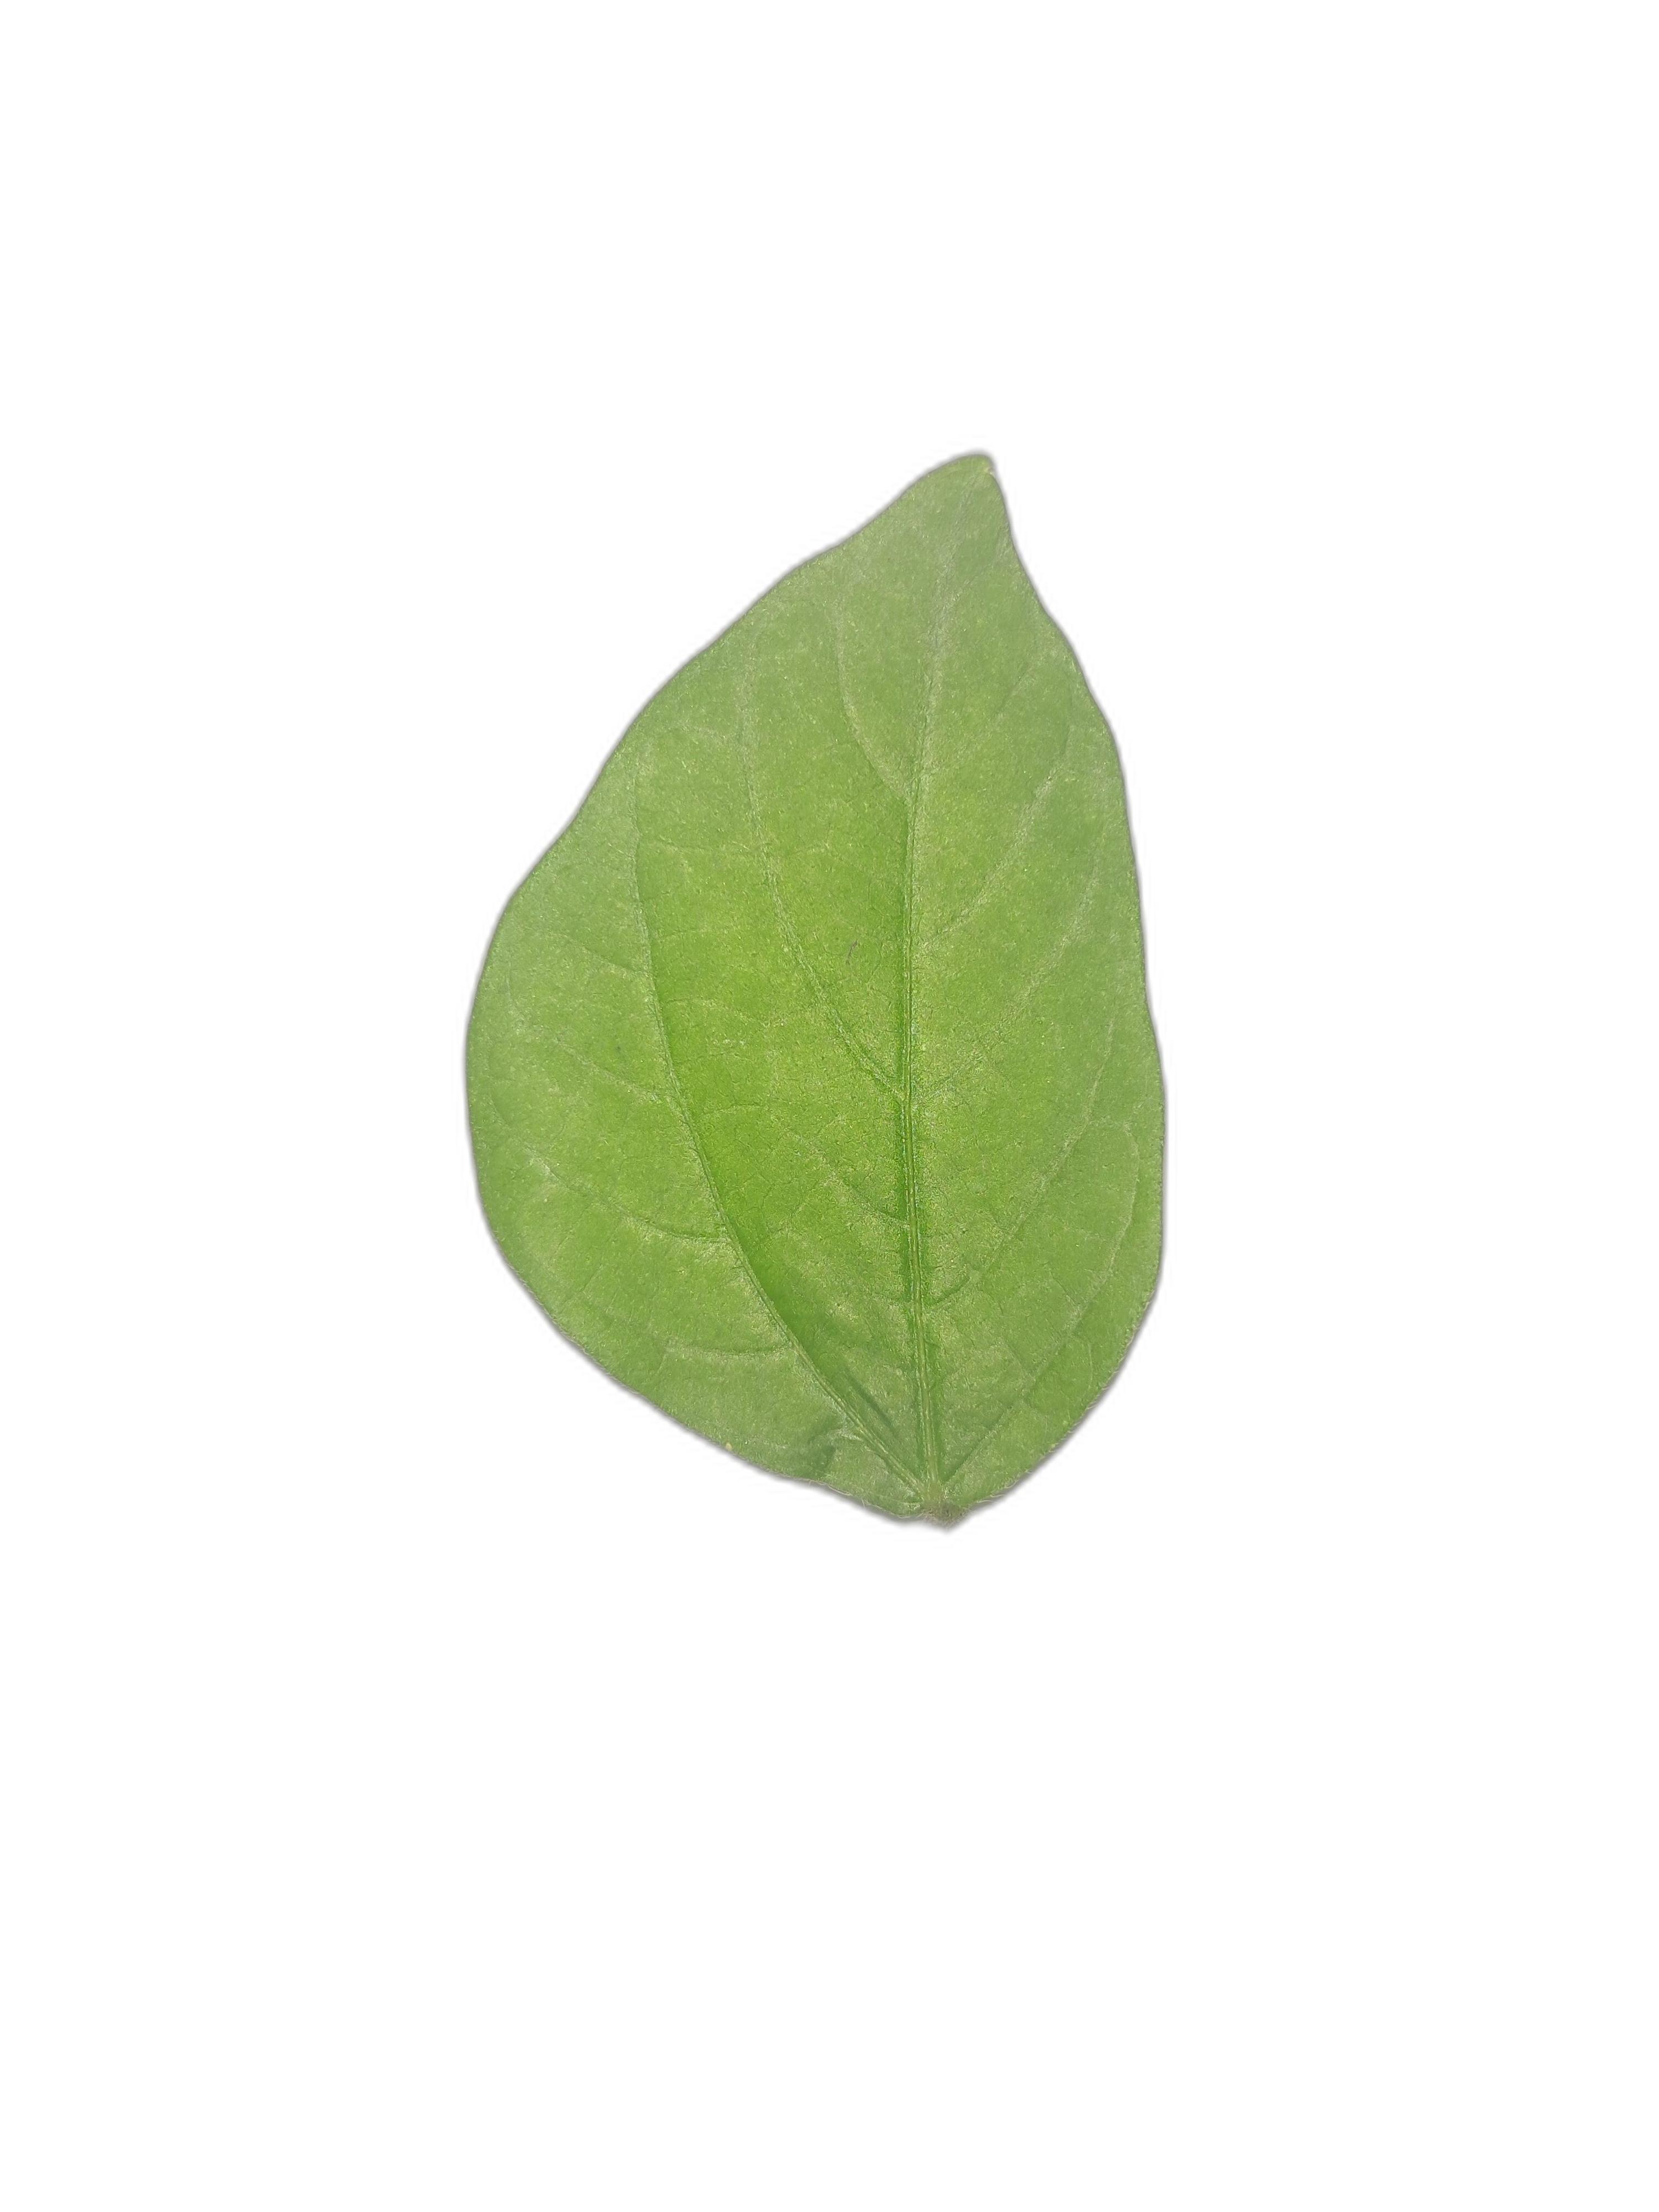
Label: Healthy